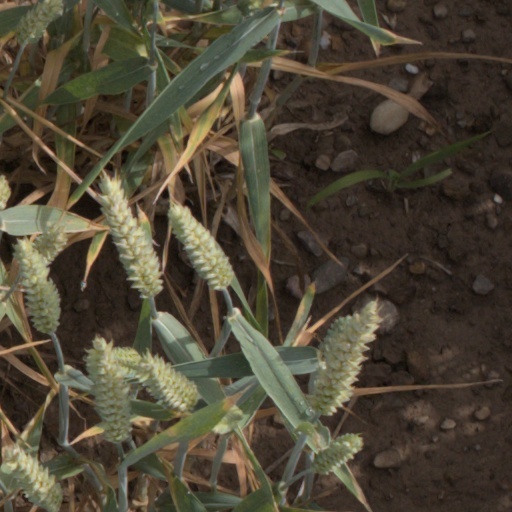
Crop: wheat